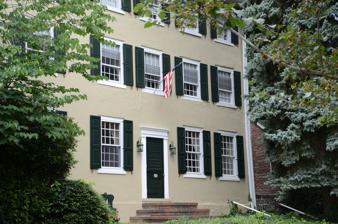
Building: Anderson–Capner House
Country: United States of America
Year built: 1764
Historic house in New Jersey, United States United States historic place Anderson–Capner House U.S. National Register of Historic Places New Jersey Register of Historic Places Show map of Mercer County, New Jersey Show map of New Jersey Show map of the United States Location 700 Trumbull Avenue, Lawrence, New Jersey Coordinates 40°14′51.9″N 74°44′05.7″W / 40.247750°N 74.734917°W / 40.247750; -74.734917 Built 1764 Architectural style Georgian NRHP reference No. 73001107 NJRHP No. 1709 Significant dates Added to NRHP April 3, 1973 Designated NJRHP August 7, 1972 The Anderson–Capner House is located at 700 Trumbull Avenue in Lawrence Township , New Jersey . Constructed in 1764, it is the last remaining pre-revolutionary building and farm house in the southern part of the township.  Thomas Capner purchased the house in 1829 and introduced new scientific methods of farming to the area.  It was listed on the National Register of Historic Places in 1973. References